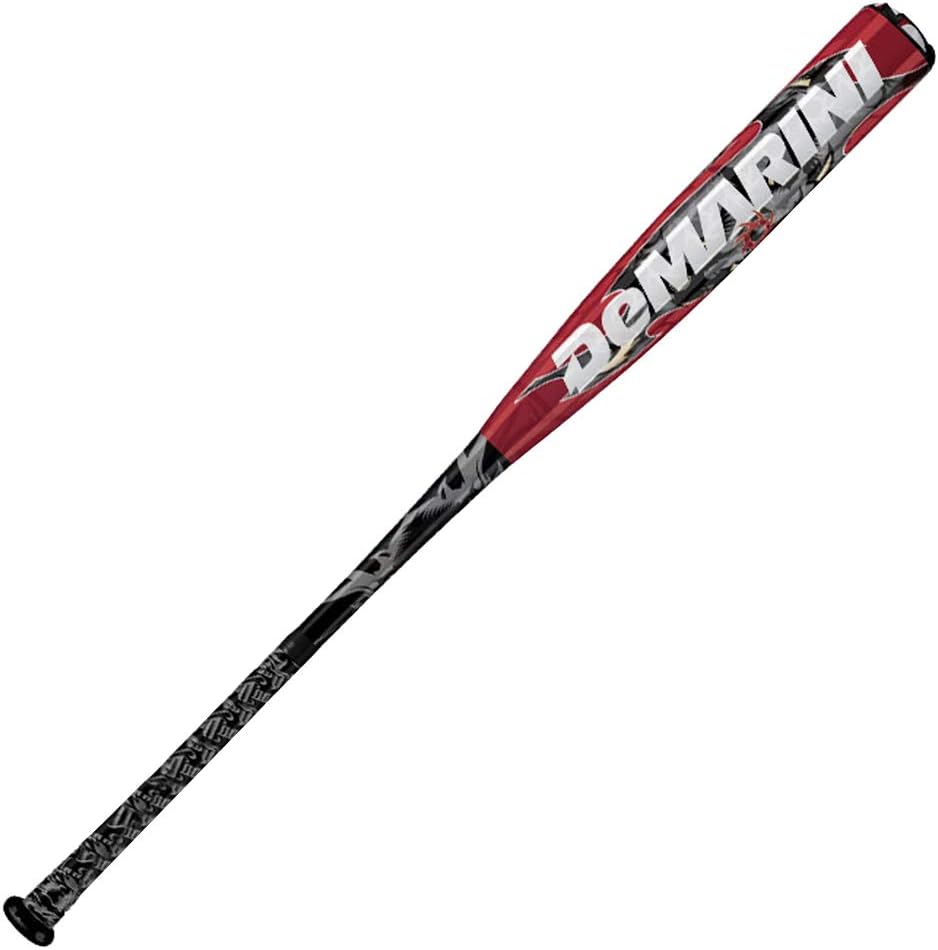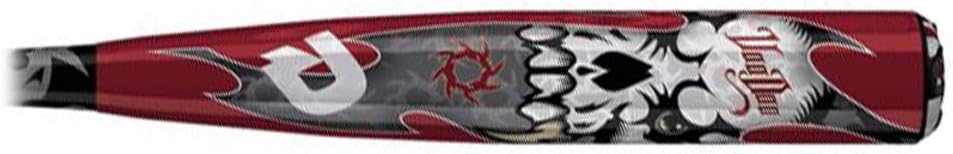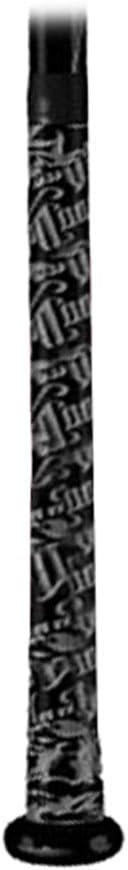
DeMarini Voodoo BBCOR Baseball Bat (-3)
Category: Sports & Outdoors
Bat Out of…. Well You Know Where- The Sweet Science of Destruction. Wicked and sinister with a deathly stare…this bat will haunt the other team’s nightmares. With an X10 Alloy Barrel joined to the TR3 F.L.O composite handle, DeMarini conjured up one of the highest performing aluminum bats on the market with Voodoo. With the perfect amount of end load, this bat feels like players harnessed the power of a thousand black suns to sacrifice the soul of the fastball. It is no wonder this bad boy is the bat of choice for elite college players.
Features: From the hottest fires forges the strongest metals: X10 Alloy. Time to turn up the heat and light up the scoreboard. X10 Alloy was designed with a proprietary blend of alloy agents creating an aluminum with the most optimal strength possible. | In Chaos, DeMarini Found Strength: TR3 F.L.O. TR3 F.L.O (Fused Layer Optimized) Composite is a cutting edge formation of DeMarini’s TR3 composite. | Thie ain't no halo: Taper Ring Technology. DeMarini's Taper Ring Technology makes their bats just as mean on the inside as they are on the outside. | As if it needed an exclamation point: Ion V End Cap. One of the finest ingredients in DeMarini’s wicked potion, this end cap was designed for the aluminum barrels of the Voodoo line. | BBCOR Approved and the #1 Bat in College Baseball